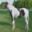
Label: horse